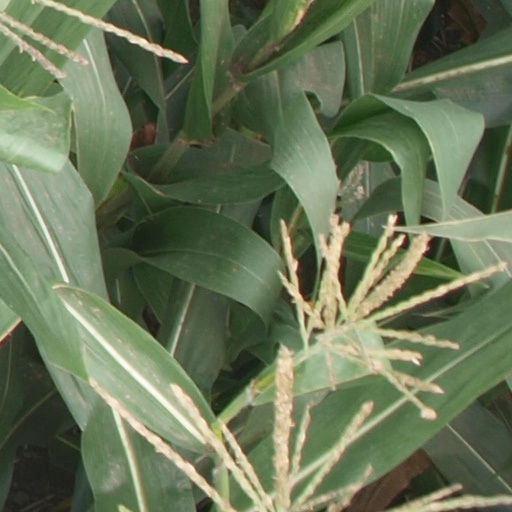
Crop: maize; corn